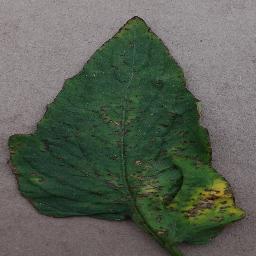
Label: Tomato___Bacterial_spot